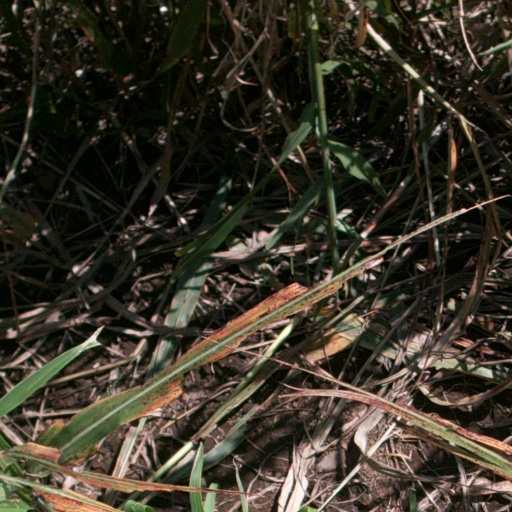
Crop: sorghum